Venetian Renaissance architecture

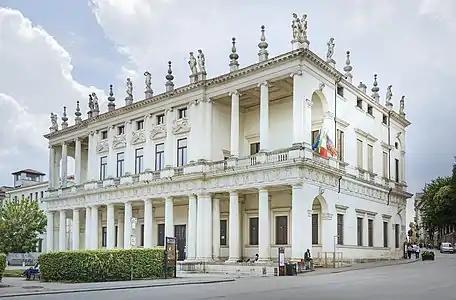
Palladio's Palazzo Chiericati, Vicenza, from 1551

Michele Sanmicheli (1484–1559) from Verona in the "terraferma", trained further south, and on his return to Verona in 1527 was hired by the state as a military architect. Most of his work was fortifications and military or naval buildings around the Venetian territories, especially in Verona, but he also built a number of palaces that are very original, and take Venetian architecture into Mannerism. His work in Verona represents a group of buildings defining the city in a way comparable to Palladio's in Vicenza. The Palazzo Bevilacqua in Verona (begun 1529) is the most famous of these.